Donald Whitton

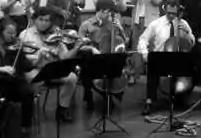
Whitton, furthest to the right, recording at the Canadian Broadcasting Centre, Toronto, 1964.

Donald Richard "Don" Whitton (August 2, 1923 – April 26, 2018) was a Canadian concert cellist, recording musician, and teacher, with a professional career in music spanning over 50 years.